Keyboard expression

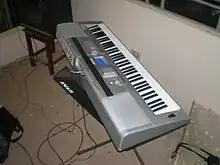
2000s-era Yamaha digital keyboard

On electronic keyboards and synthesizers, pressure sensitivity is usually called "aftertouch". The vast majority of such instruments use only "channel aftertouch": that is, one level of pressure is reported across the entire keyboard, which affects either all notes pressed (even ones not being pushed into aftertouch) or a subset of the active notes in some instruments that allow this level of control. A minority of instruments have "polyphonic aftertouch", in which each individual note has its own sensor for pressure that enables differing usage of aftertouch for different notes.